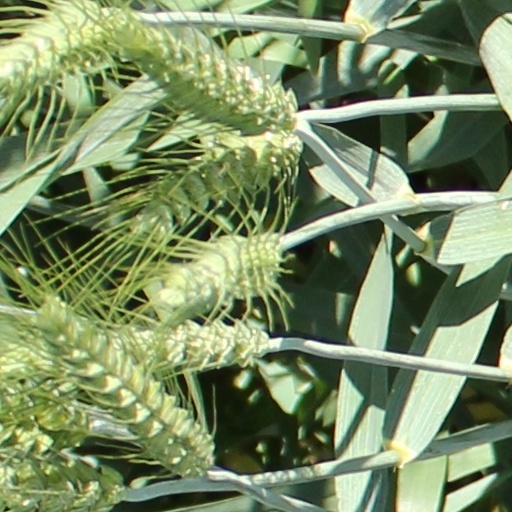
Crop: wheat